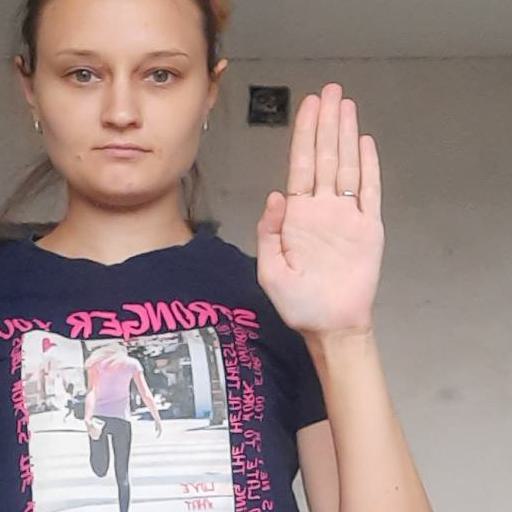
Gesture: stop